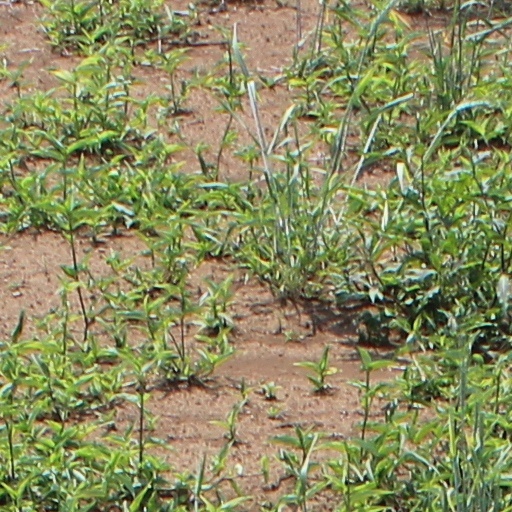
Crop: wheat